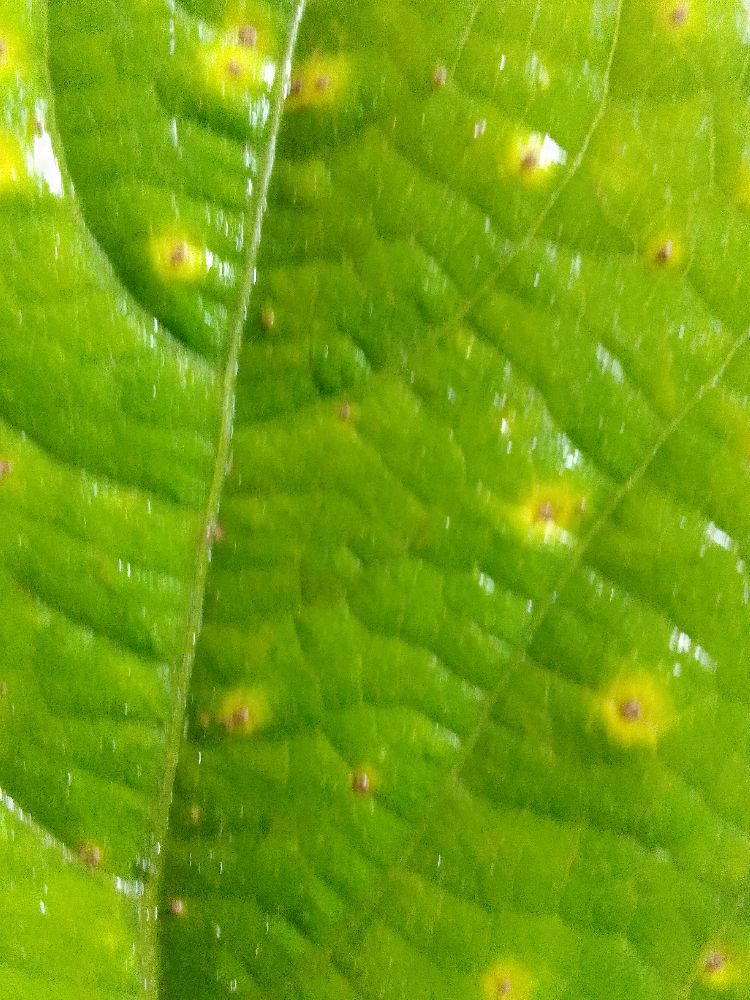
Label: rust